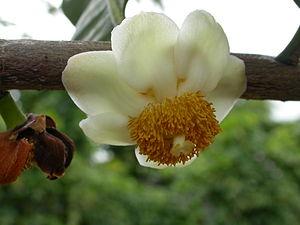
Fleur
L'abricotier des Antilles ou abricotier-pays est un arbre fruitier originaire des Grandes Antilles.